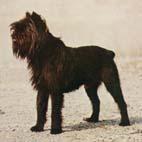
affenpinscher